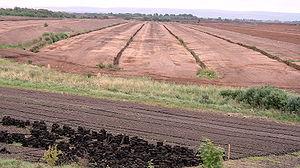
Le secteur de l'énergie en Irlande est relativement diversifié.
L'Irlande est une île du nord-ouest de l'Europe située dans l'archipel des îles Britanniques. Politiquement, l'île est divisée depuis 1922 entre l'Irlande, un État indépendant occupant la majeure partie de l'île, et l'Irlande du Nord, une nation constitutive du Royaume-Uni située dans le nord-est de l'Irlande.